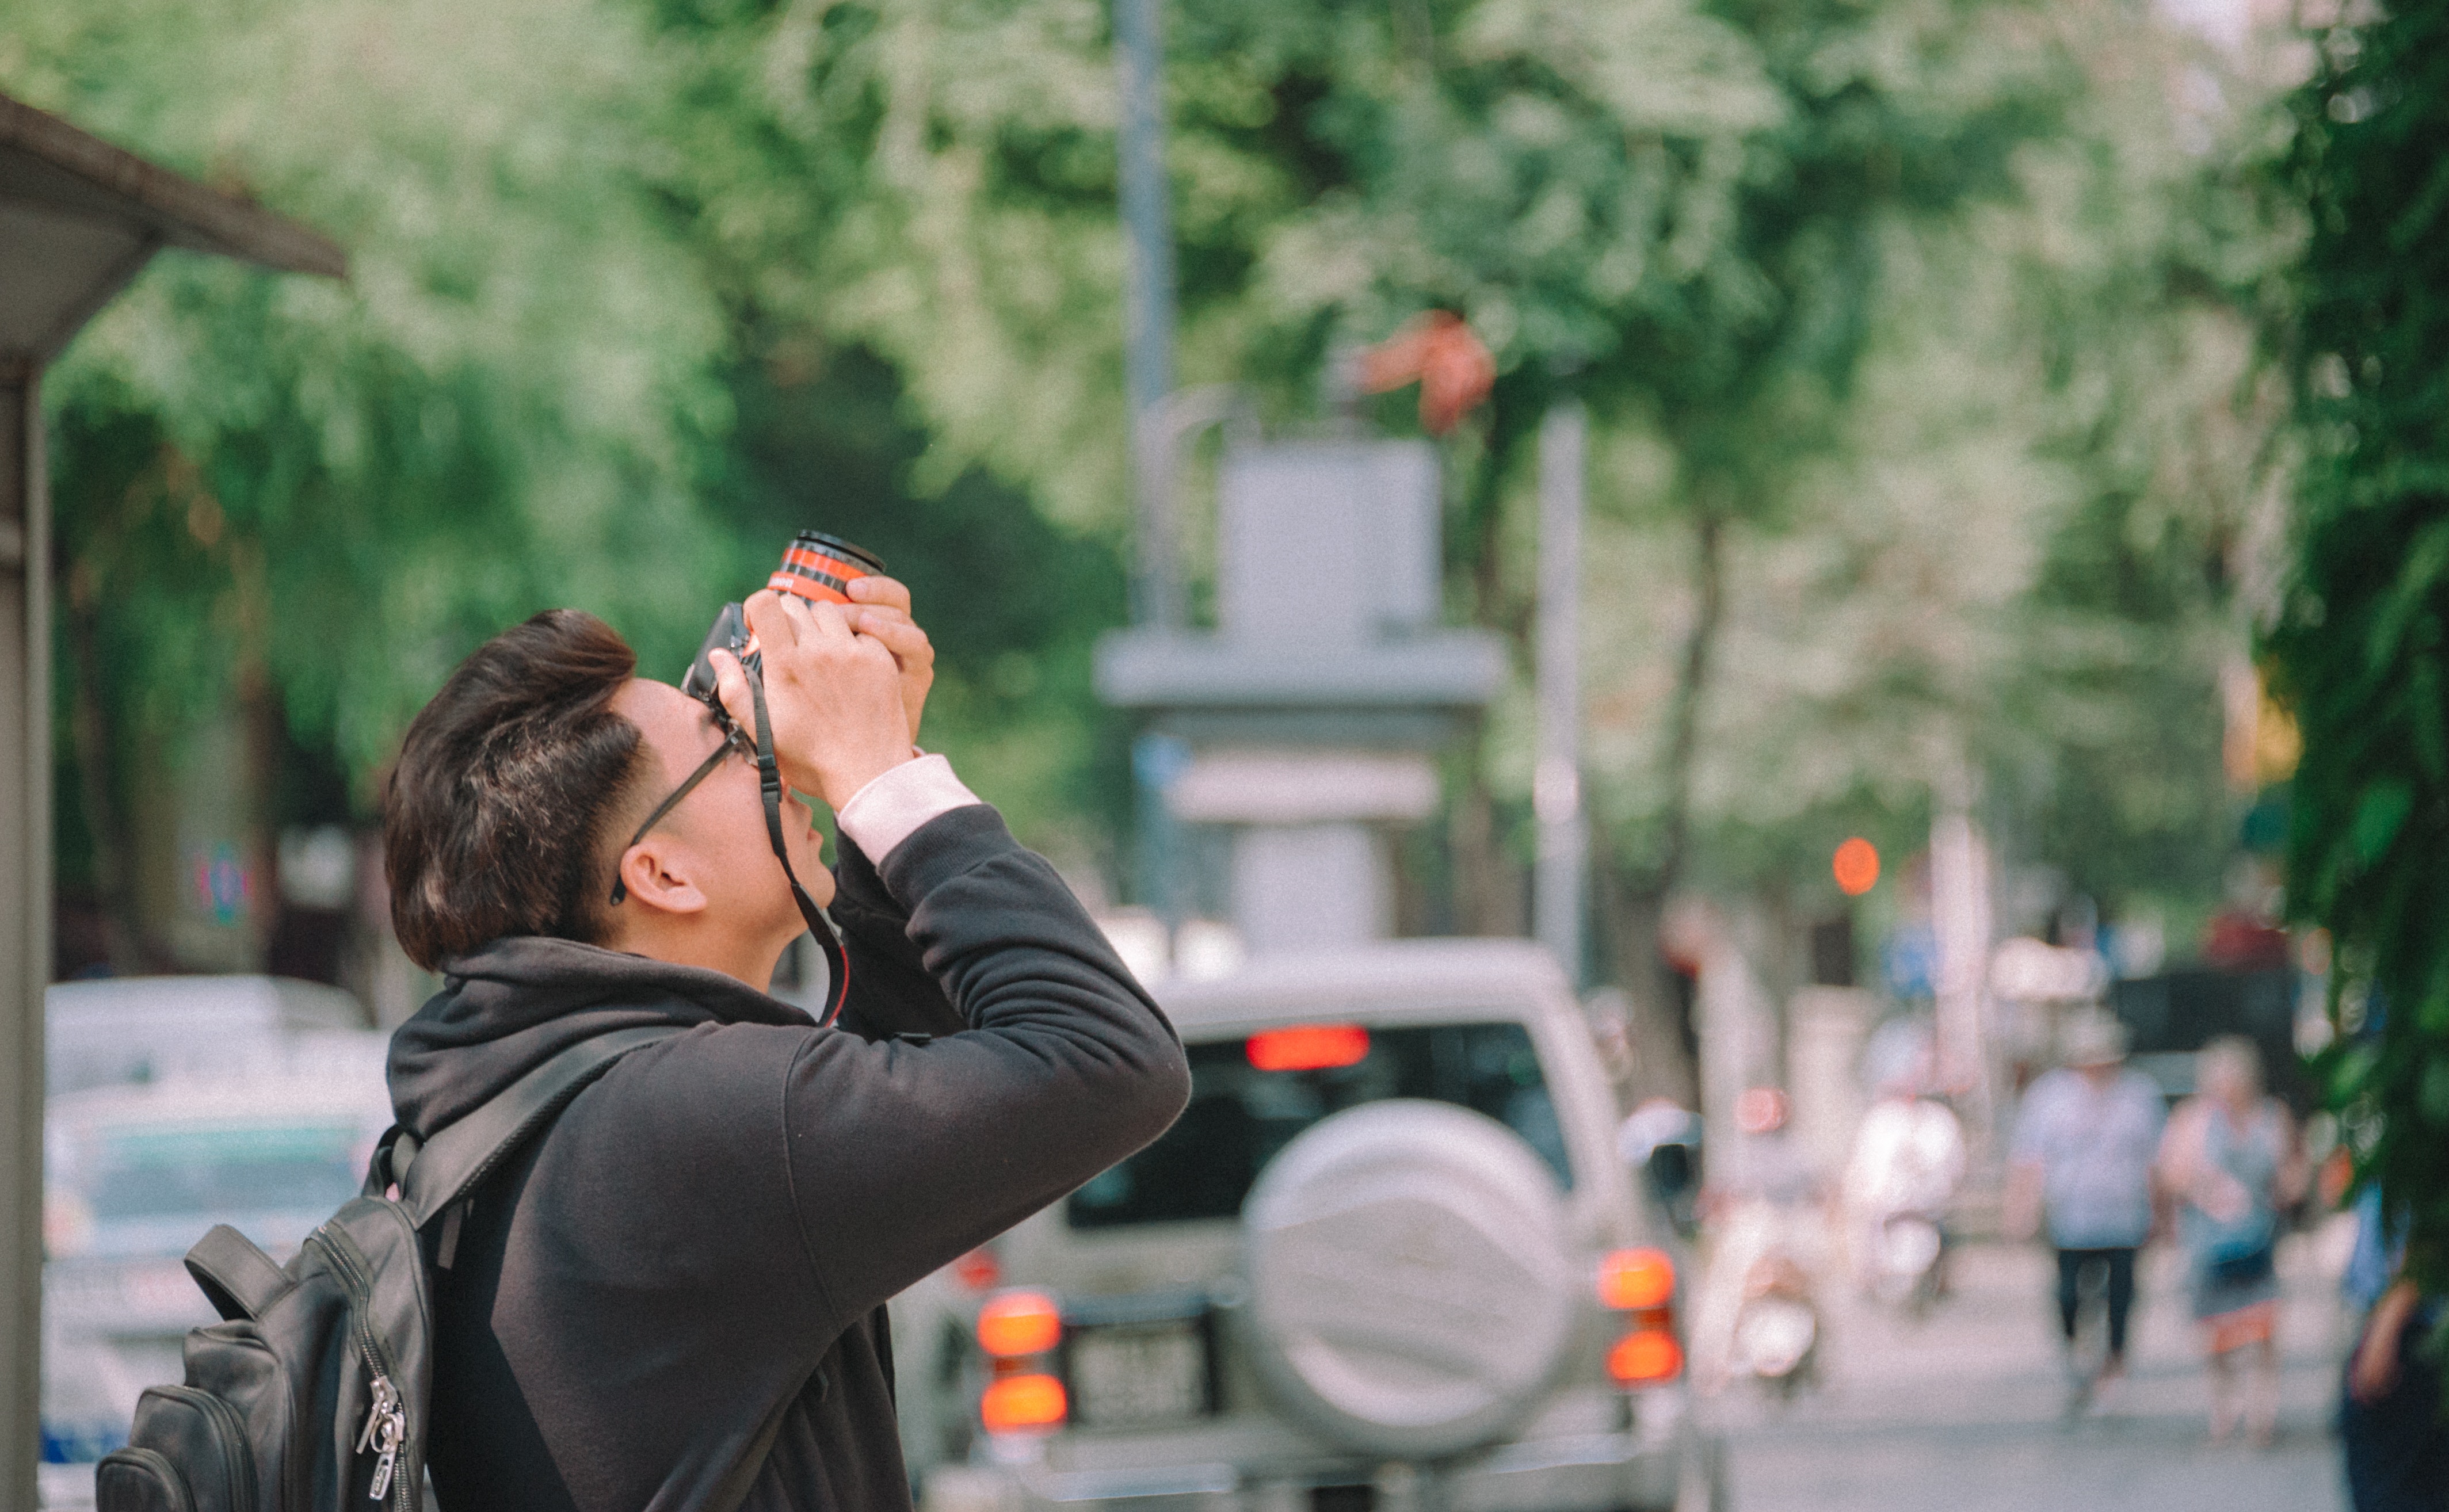
photograph, people, snapshot, yellow, photography, street, interaction, tree, pedestrian, vacation, tourism, love, road, photographer, city, gesture, ceremony, happy, hug, romance, vehicle, travel, wedding, automotive window part